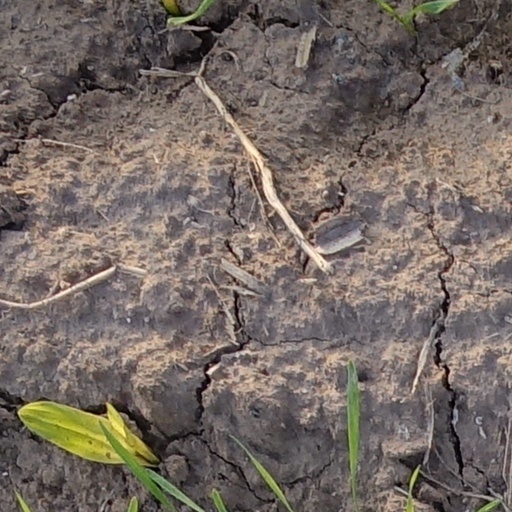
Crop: wheat